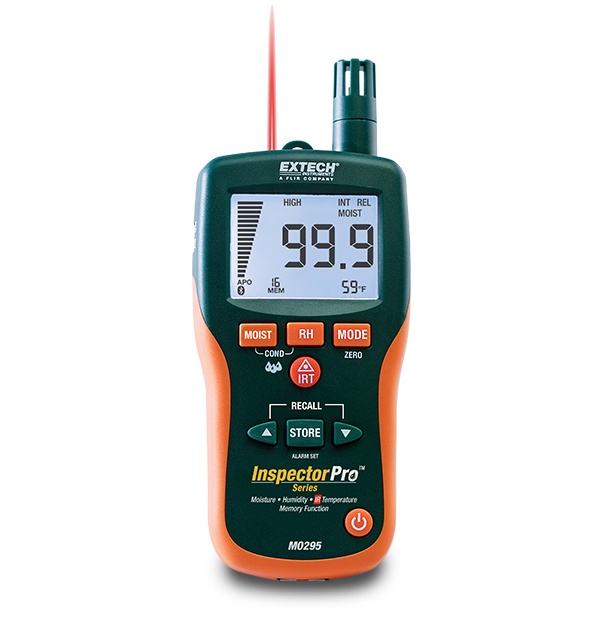
EXTECH Pinless Moisture Meter + IR Thermometer (MO295)
The EXTECH MO295 is a versatile pinless moisture meter combined with an infrared (IR) thermometer. This device is designed for measuring moisture levels in wood and other building materials without causing surface damage, while also providing non-contact temperature measurements. Features Pinless Moisture Measurement: Allows for non-invasive moisture readings in wood and building materials. Infrared Thermometer: Measures surface temperature without contact, enhancing usability in various applications. Memory Function: Stores up to 20 labeled readings for easy reference and analysis. Backlit Display: The LCD display is backlit for visibility in low-light conditions. User-Friendly Design: Simple operation with a single button for easy switching between functions. Specifications Specification Details Model Number MO295 Moisture Measurement Range 0.0 to 99.9% Temperature Measurement Range -4°F to 752°F (-20°C to 400°C) Accuracy ±2% for moisture; ±1.5°C for temperature Memory Capacity Stores up to 20 readings Display Backlit LCD Power Supply 9V battery Dimensions 6.5 x 3.0 x 1.5 inches Weight 8.8 oz (250 g) Downloads EXTECH MO295 Datasheet
Brand: EXTECH
Category: Hardware > Tools > Measuring Tools & Sensors > Moisture Meters > Pinless Meters